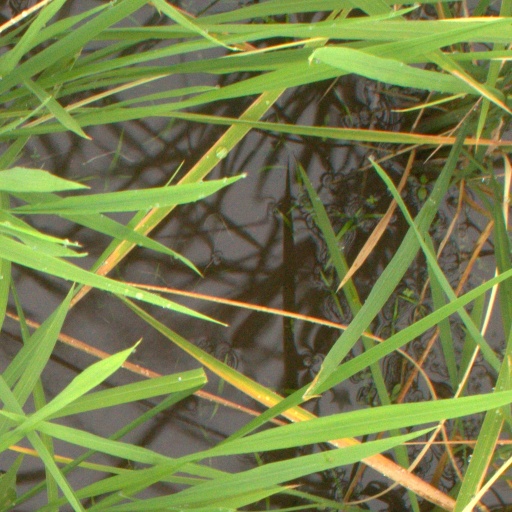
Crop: rice